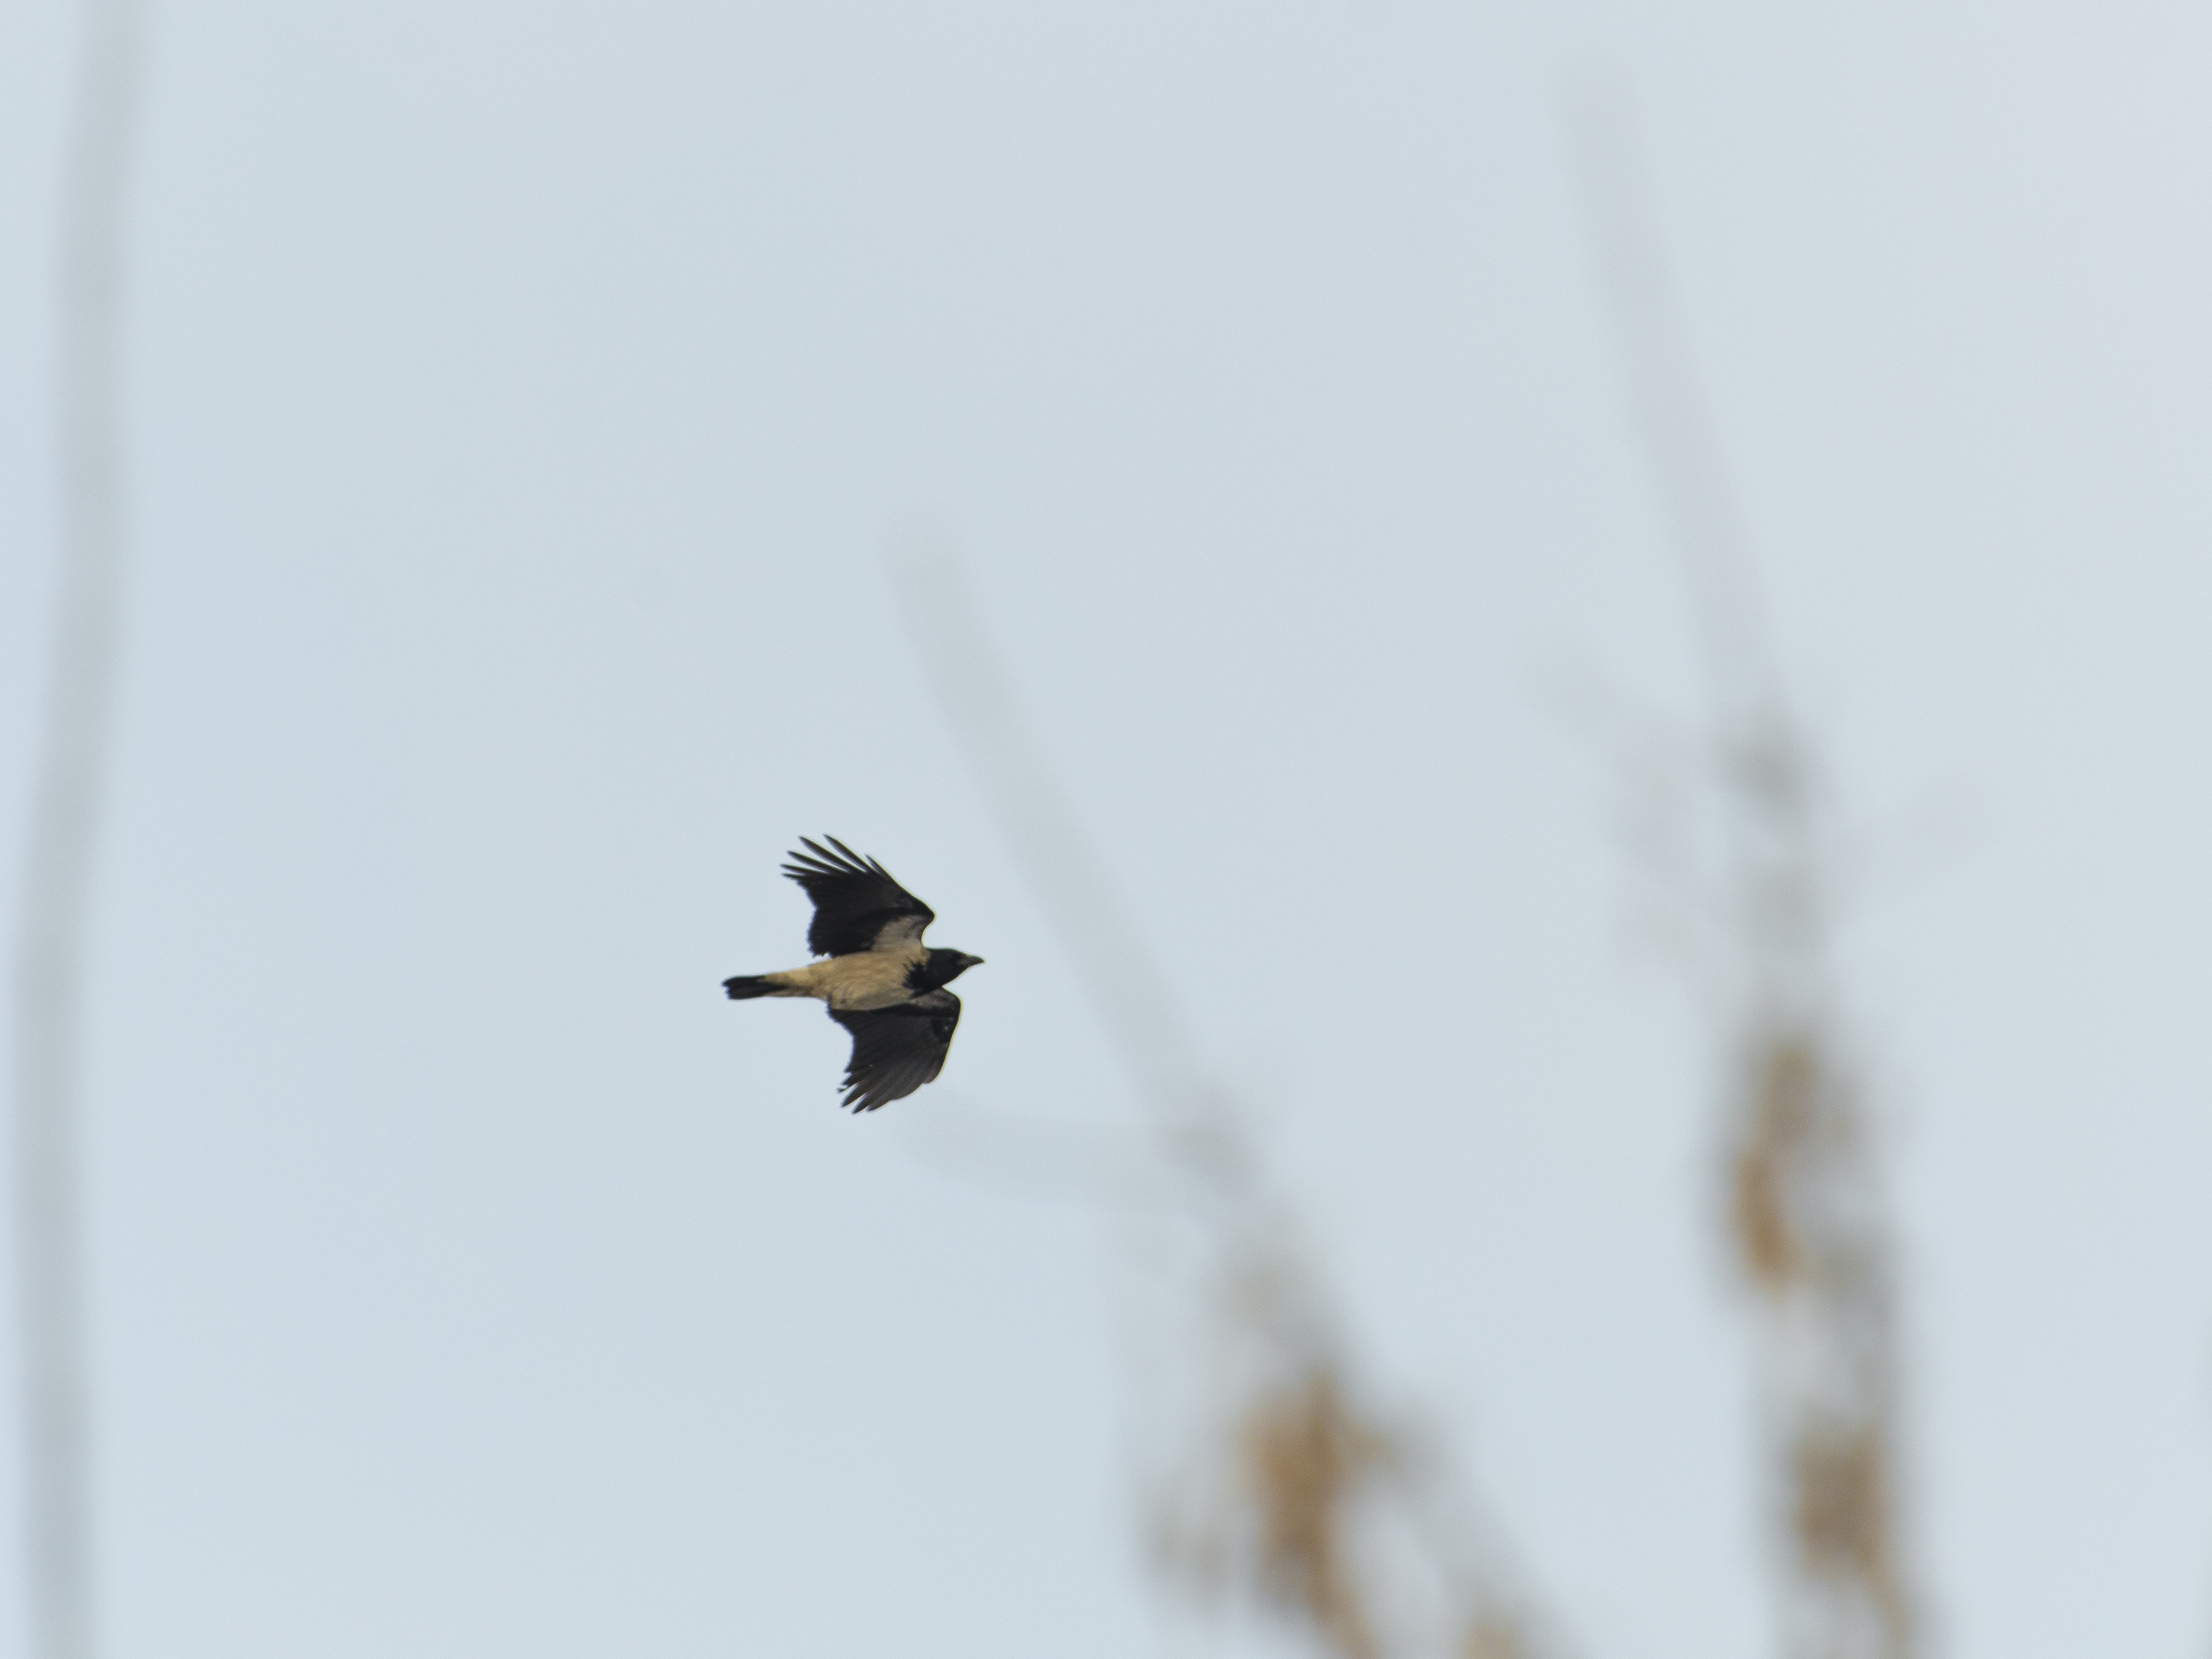
branch, snow, winter, bird, wing, perching bird